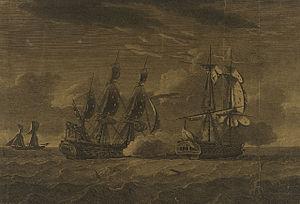
Le combat du 30 septembre 1780 est un engagement naval mineur qui a lieu le 30 septembre 1780 au large des Bermudes, pendant la guerre d'indépendance des États-Unis. La frégate britannique HMS Pearl capture L'Espérance, une frégate française corsaire de 32 canons.